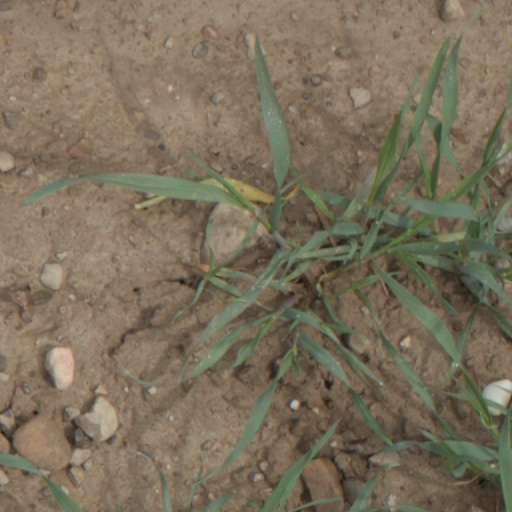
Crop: wheat